Rainbow Bridge (Kansas)

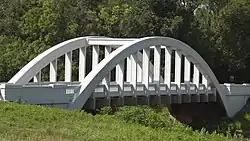
Rainbow Bridge

The Rainbow Bridge is an old bridge over Brush Creek approximately two miles west of Riverton, Kansas on former U.S. Route 66 (US-66), now a county road. The bridge is a single-span concrete Marsh arch bridge and is the sole surviving bridge of this type on the entire length of the former highway. Two other Marsh arch bridges were also located on US-66 in Kansas, both over the Spring River. It was built in 1923.